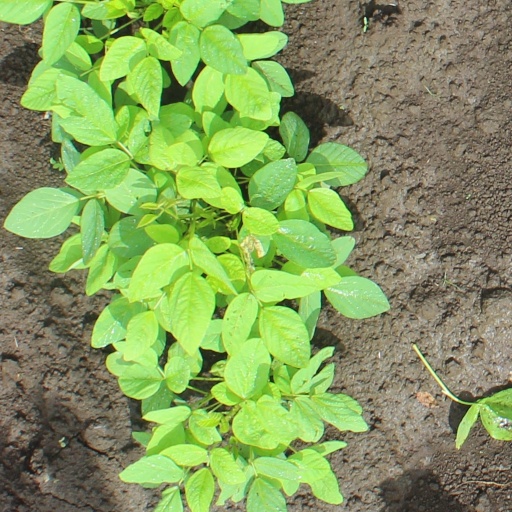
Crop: soybean